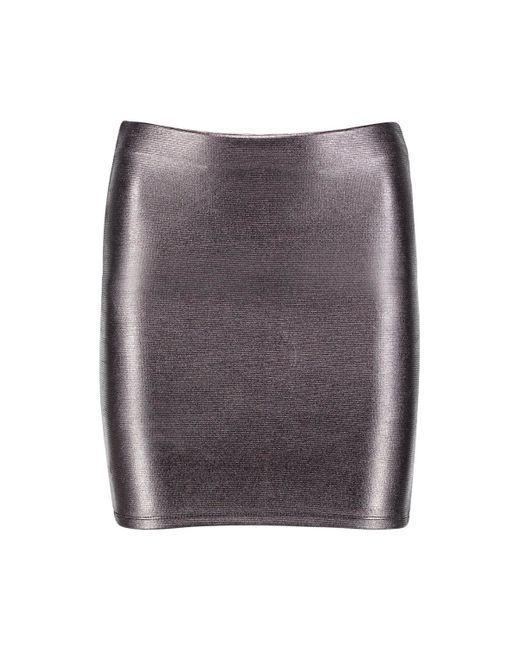
figurbetonter Minirock aus grauem glänzendem Leder